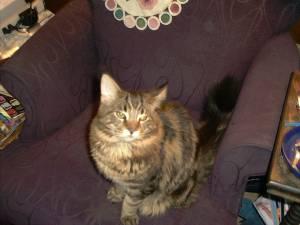
Breed: Maine Coon